Sigmund Feyerabend

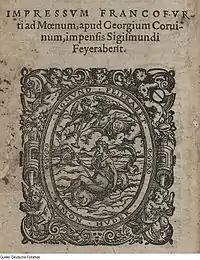
Printers mark from Feyerabend, 1568

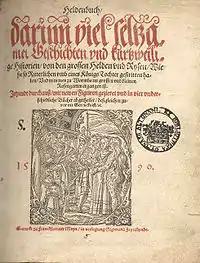
Title page of the 1590 edition of the "Heldenbuch", illustrated by Virgil Solis and Jost Amman

Sigmund Feyerabend (1528– 22 April 1590) was a bookseller and publisher at Frankfort. To him are attributed the woodcuts from the designs of Virgil Solis in a German Bible printed at Frankfort in 1561, and the portraits of the Doges of Venice in Kellner's "Chronica," also printed at Frankfort in 1574. He died in 1590. He signed his cuts with "SF" or a monogram. Several of his relations also were wood-engravers, and one of them, M. Feyerabend, who worked about 1578, executed several figures after Melchior Lorch.